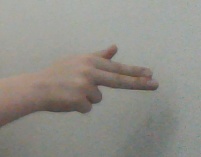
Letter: ghain